České Radiokomunikace

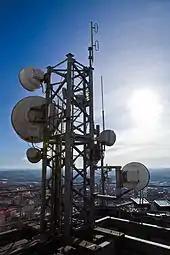
Antennas of Žižkov broadcasting tower

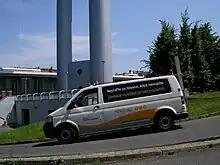
Car of České Radiokomunikace near Žižkov transmission tower

České Radiokomunikace is a company in the Czech Republic specialized in telecommunications and ICT services for wholesale and business customers, including wireless/optical options, voice services, internet connection, and data solutions (distributor of analog (AM/FM)/digital radio and digital TV).